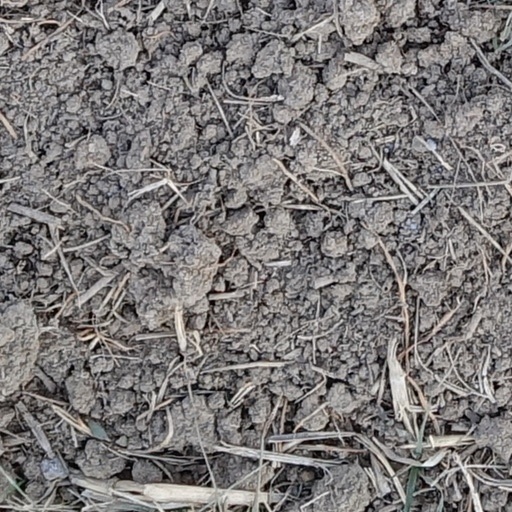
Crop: wheat